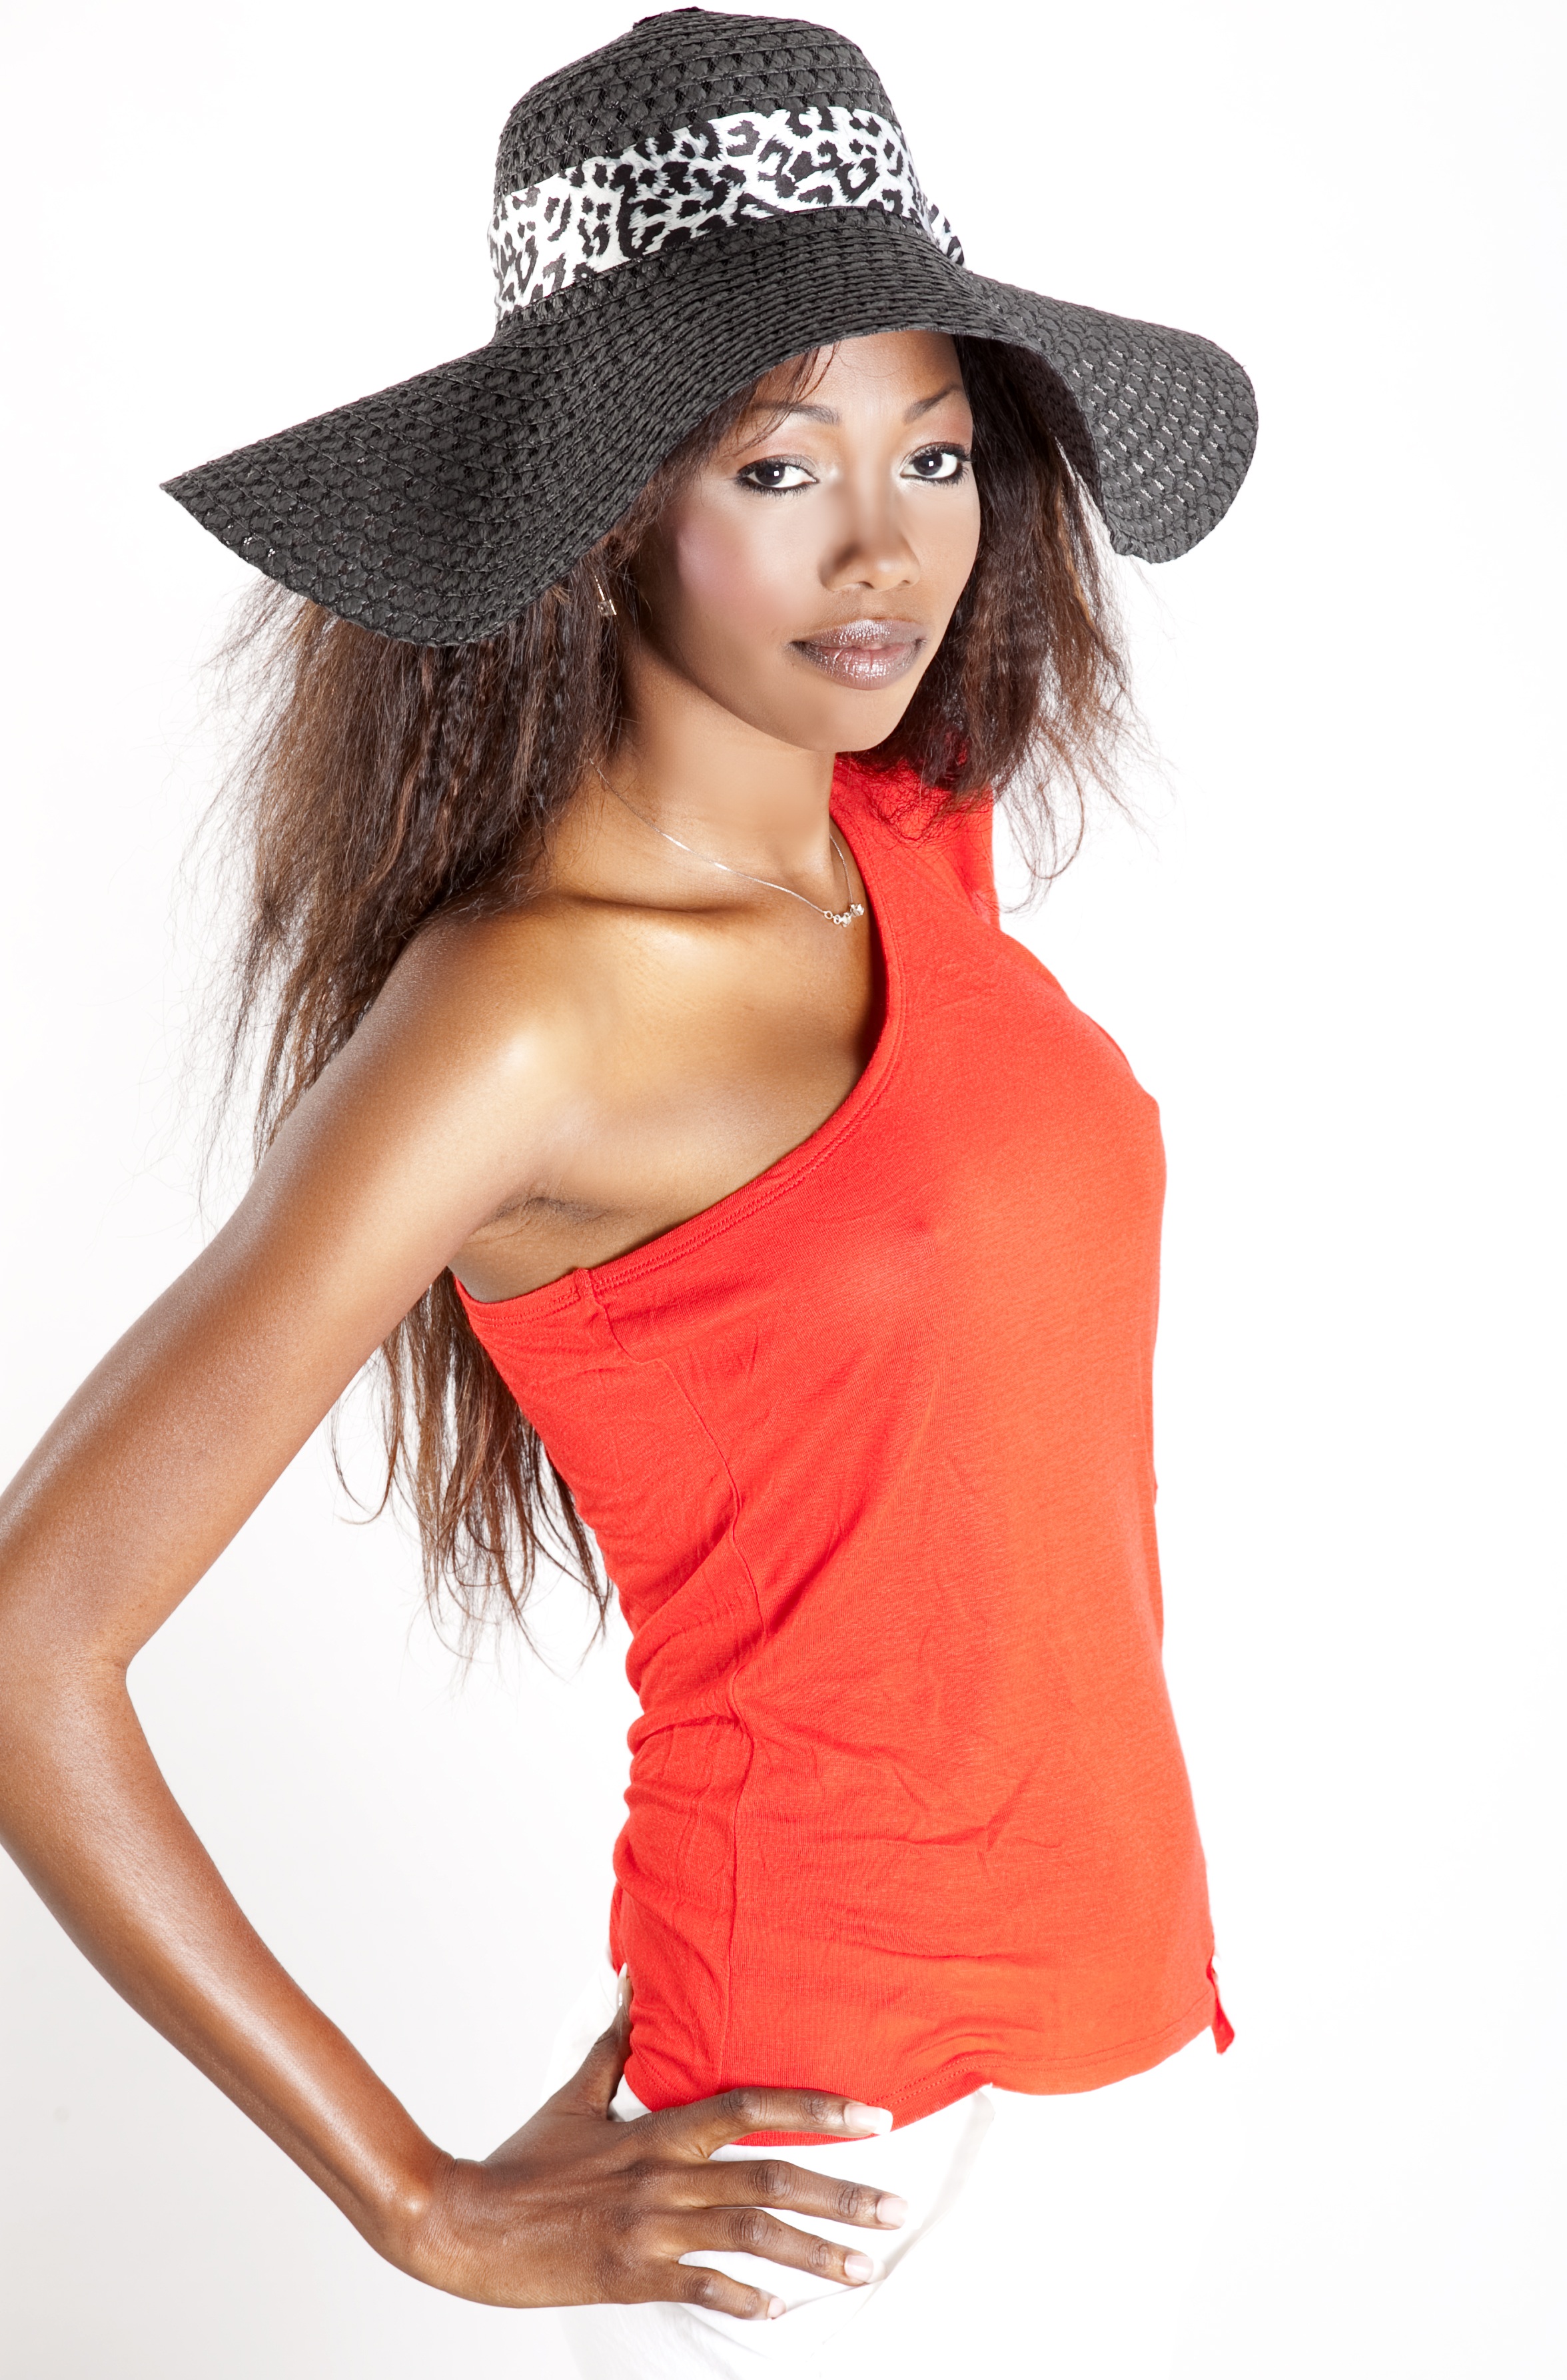
girl, woman, hair, portrait, hat, clothing, headgear, hairstyle, smile, long hair, face, dream, happy, cap, lips, beauty, sexy, nice, elegant, gorgeous, emotion, charm, bella, ecstasy, sensual, photo shoot, provocative, first floor, fashion accessory